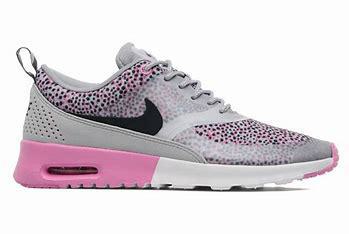
Brand: Nike
Model: Air Max Thea